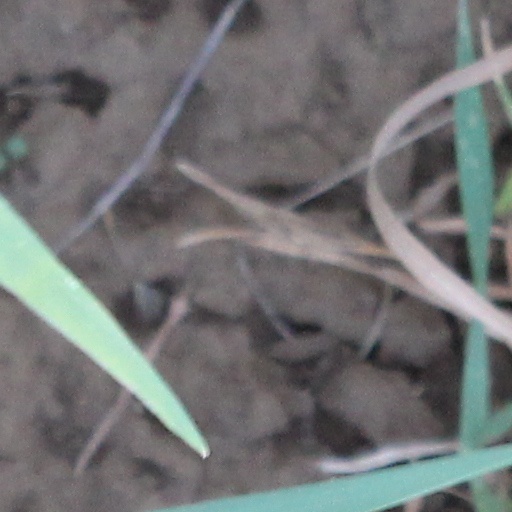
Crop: wheat